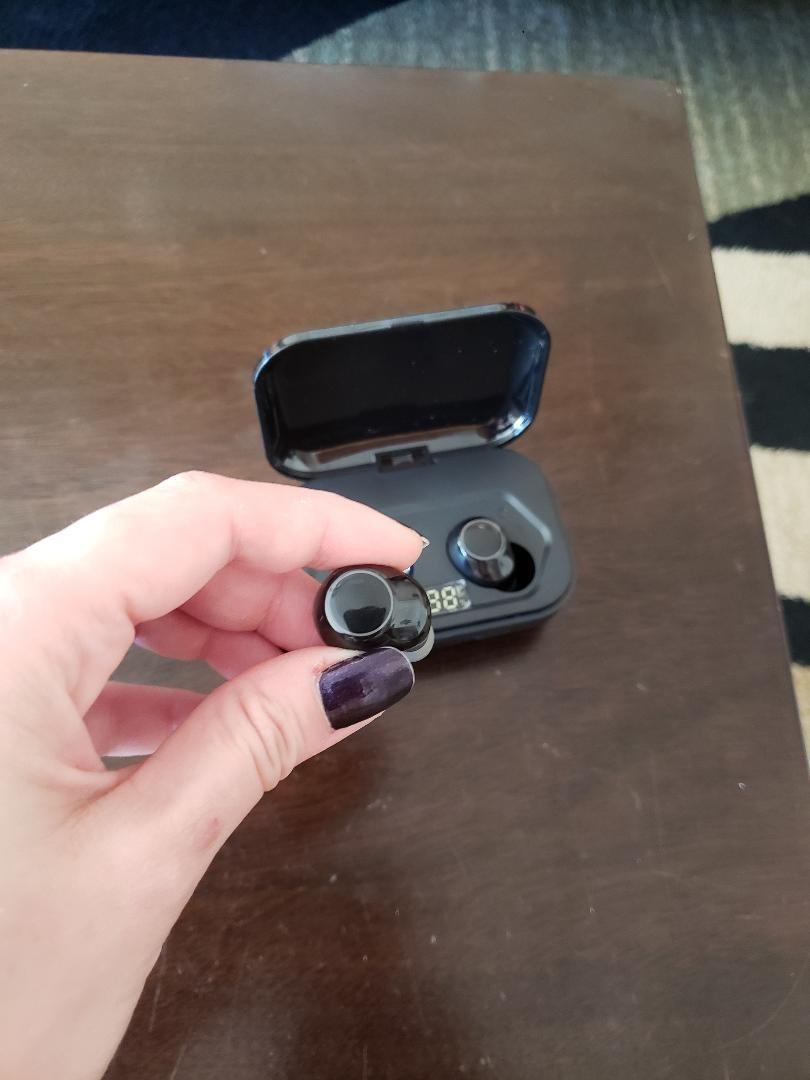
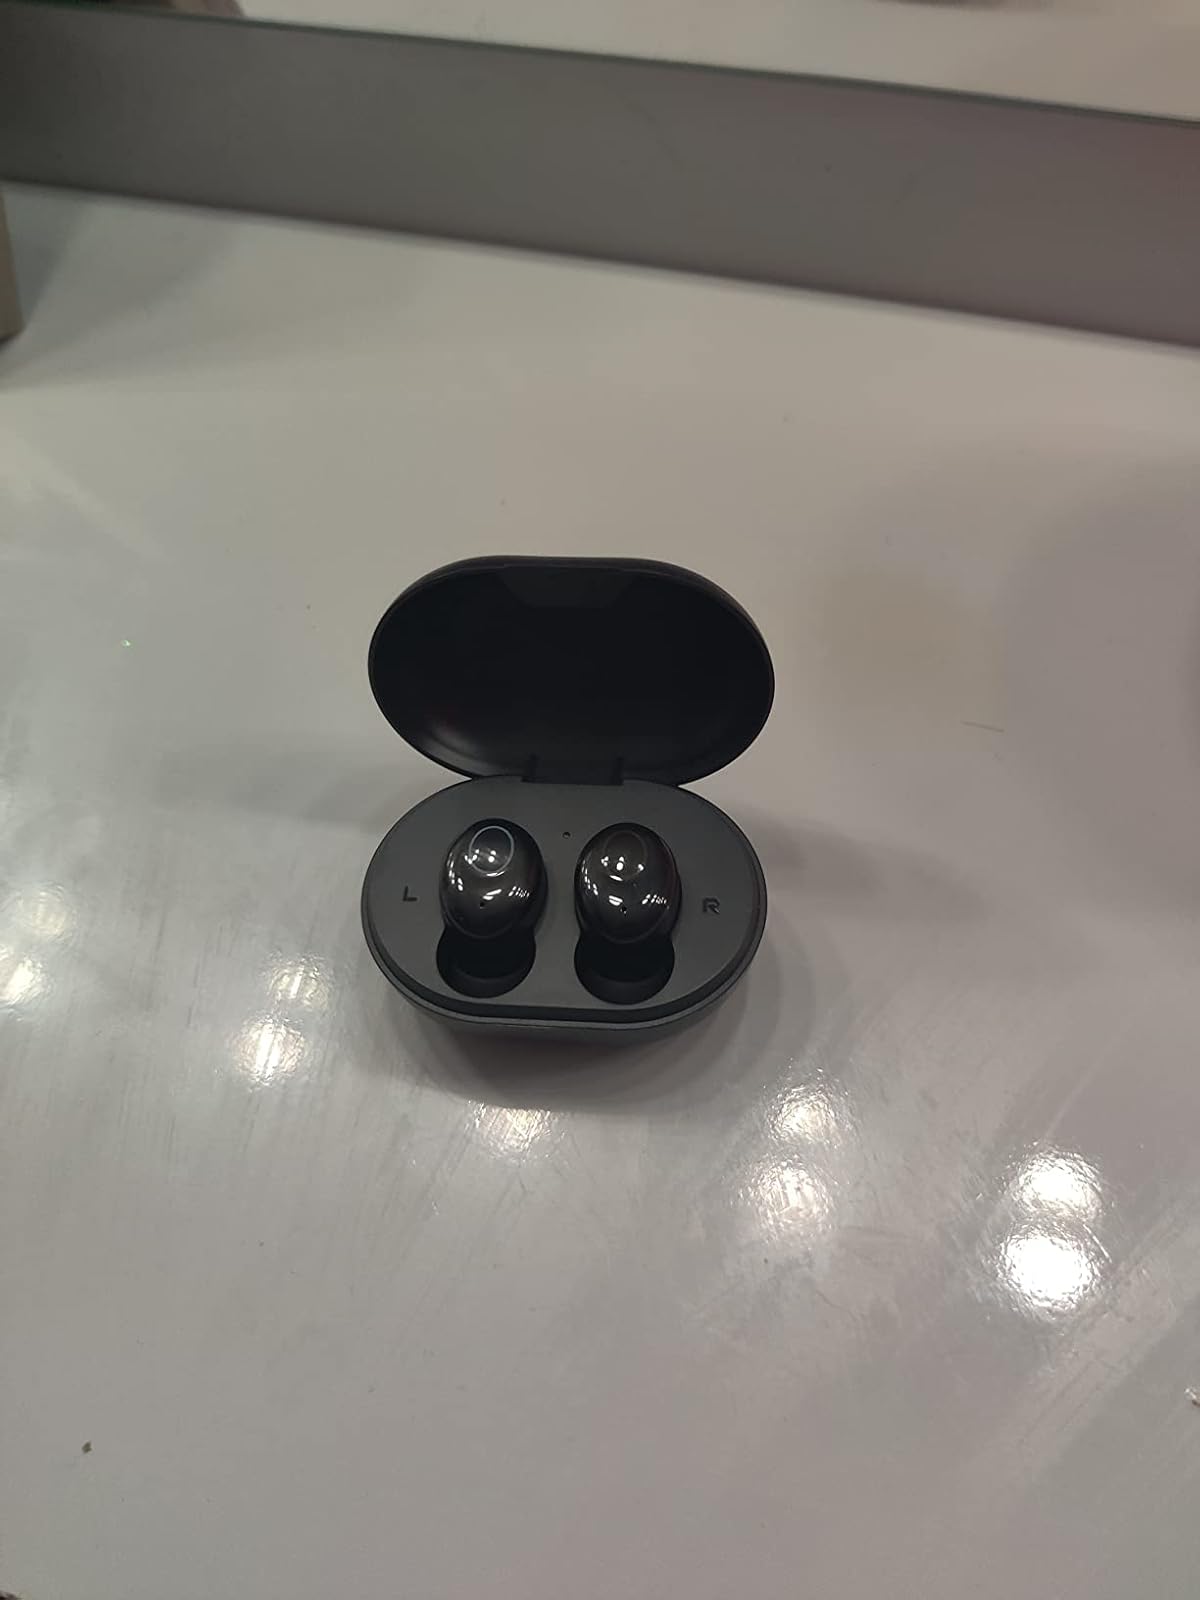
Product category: earbuds
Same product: no